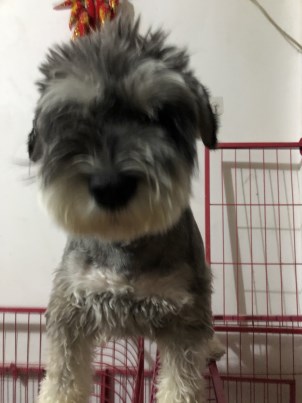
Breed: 2342-n000102-miniature_schnauzer